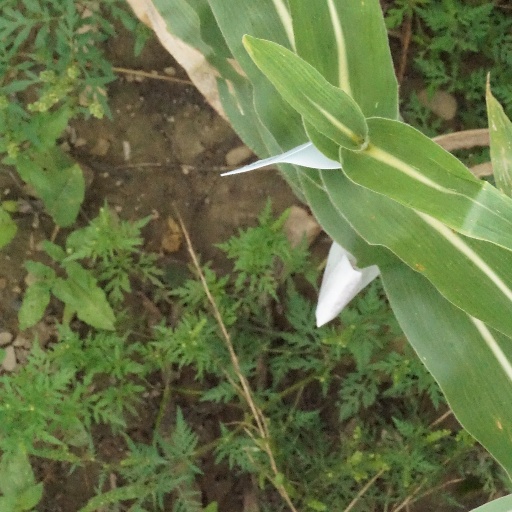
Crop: maize; corn